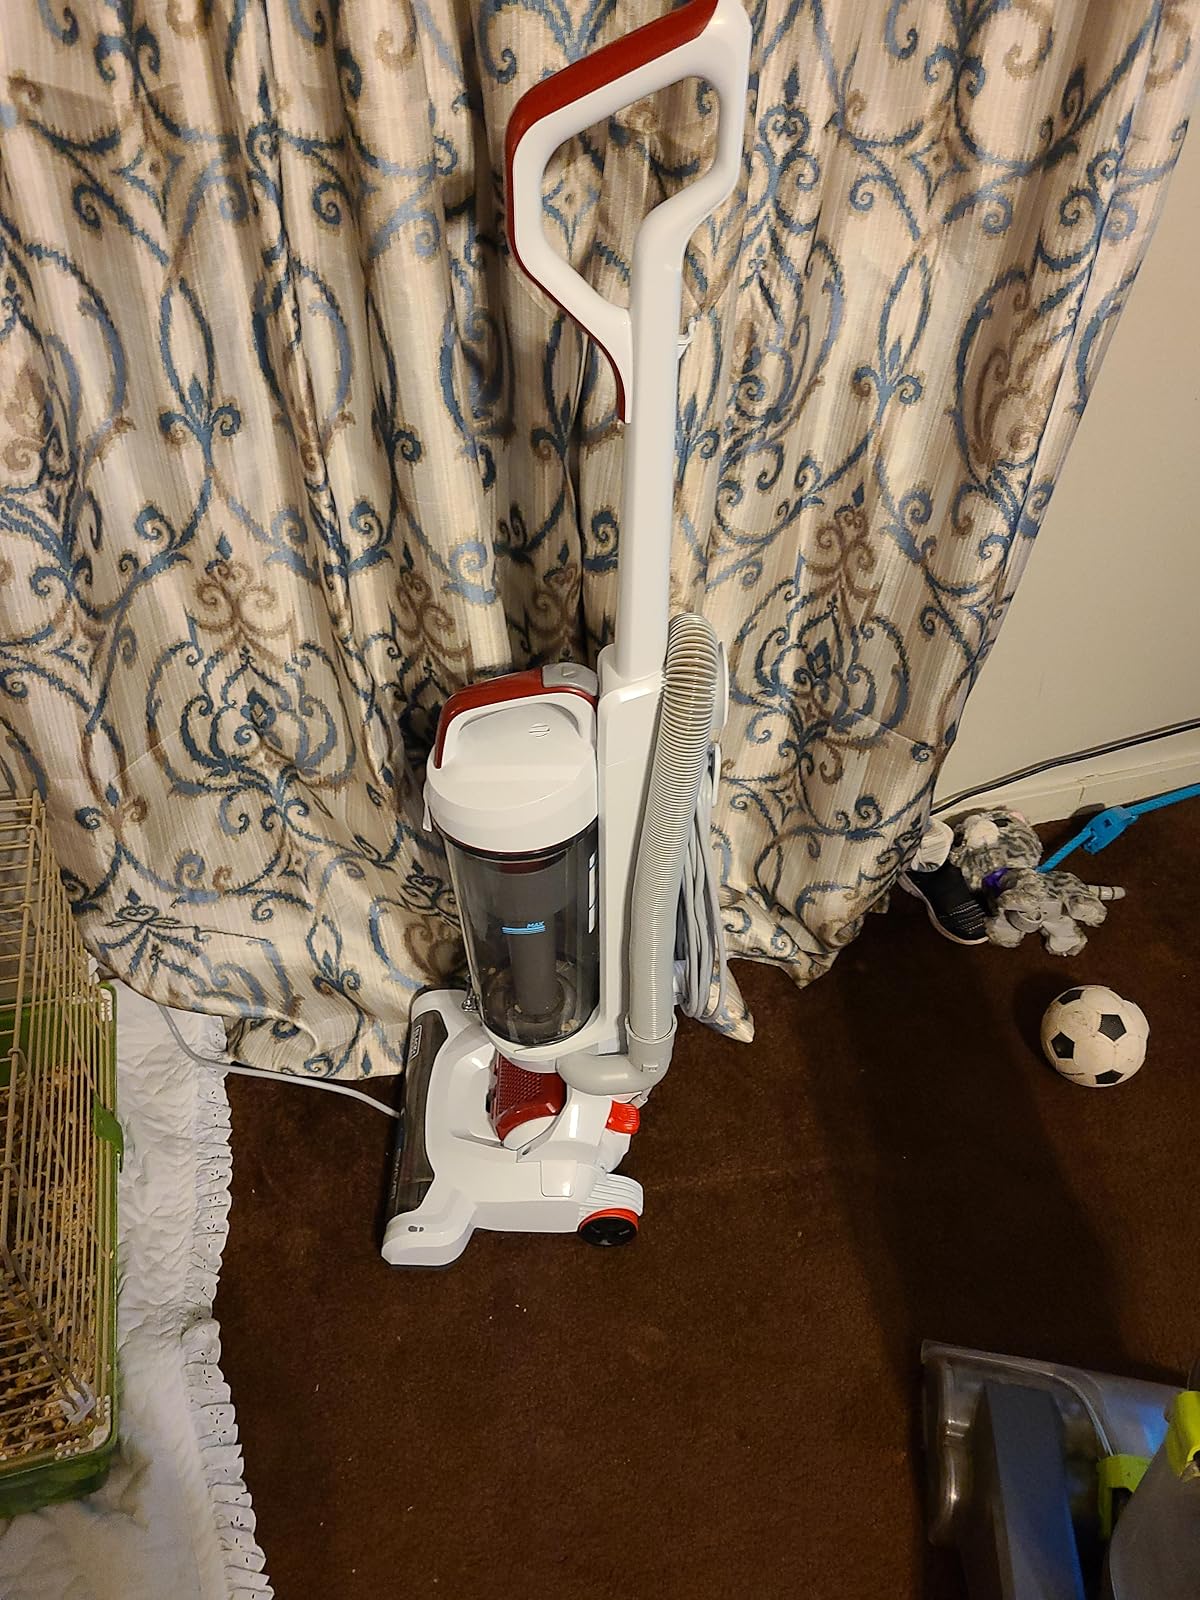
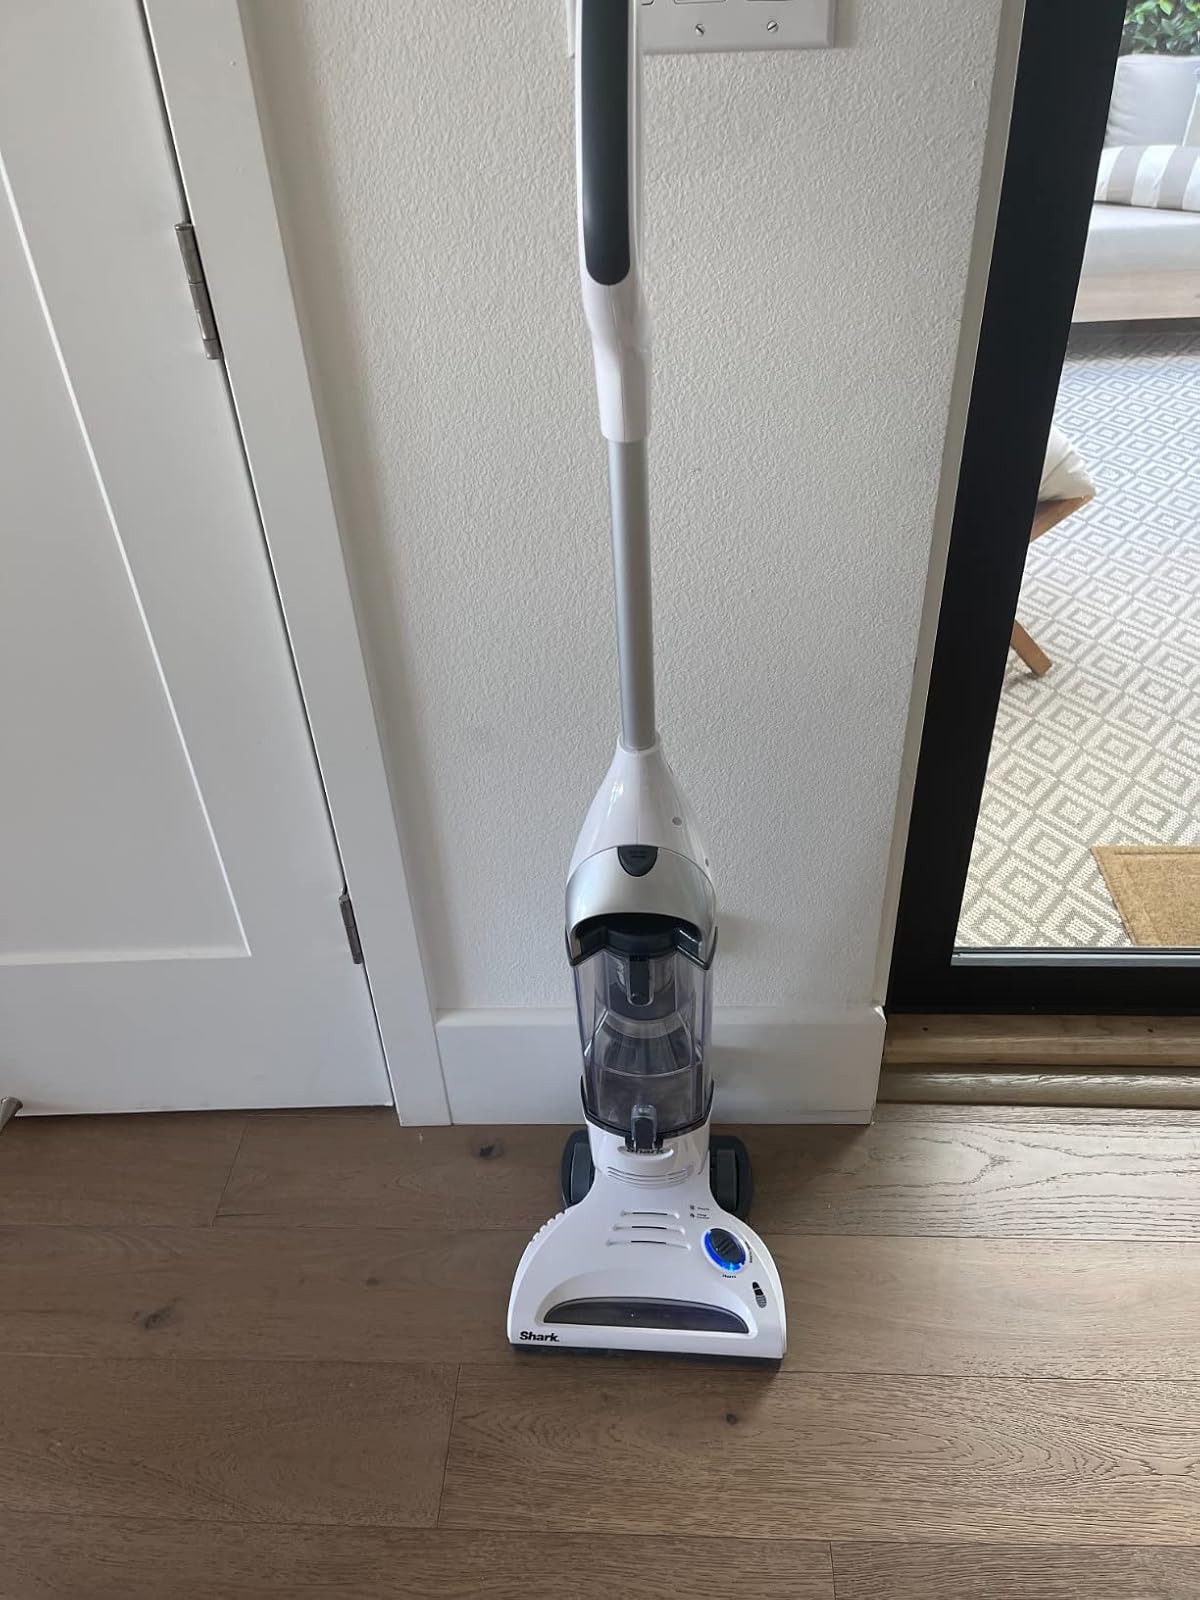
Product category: items_vacuum
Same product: no